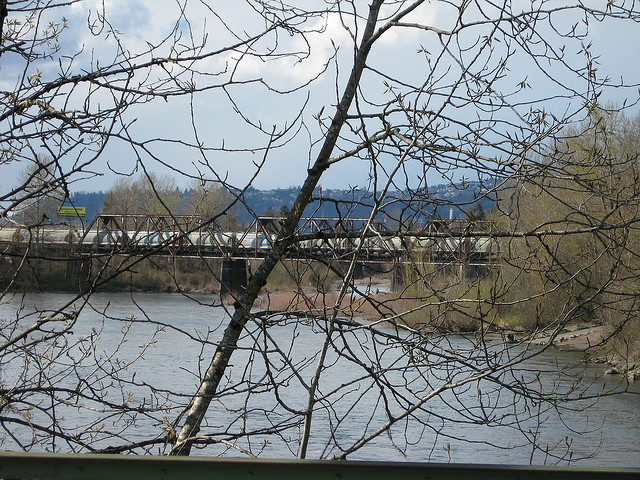
Bare trees with a train passing through in the background.

A train crossing an old trestle bridge over a river.